Simancas

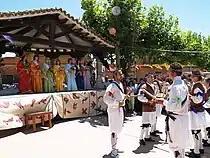
"Doncellas y paloteo", a historical festival of Simancas.

On the outskirts of Simancas lies the megalithic tomb of Los Zumacales, a cromlech-type funerary monument of the Neolithic period. In the Roman era the city was known as Septimanca in the territory of the Vaccaei.